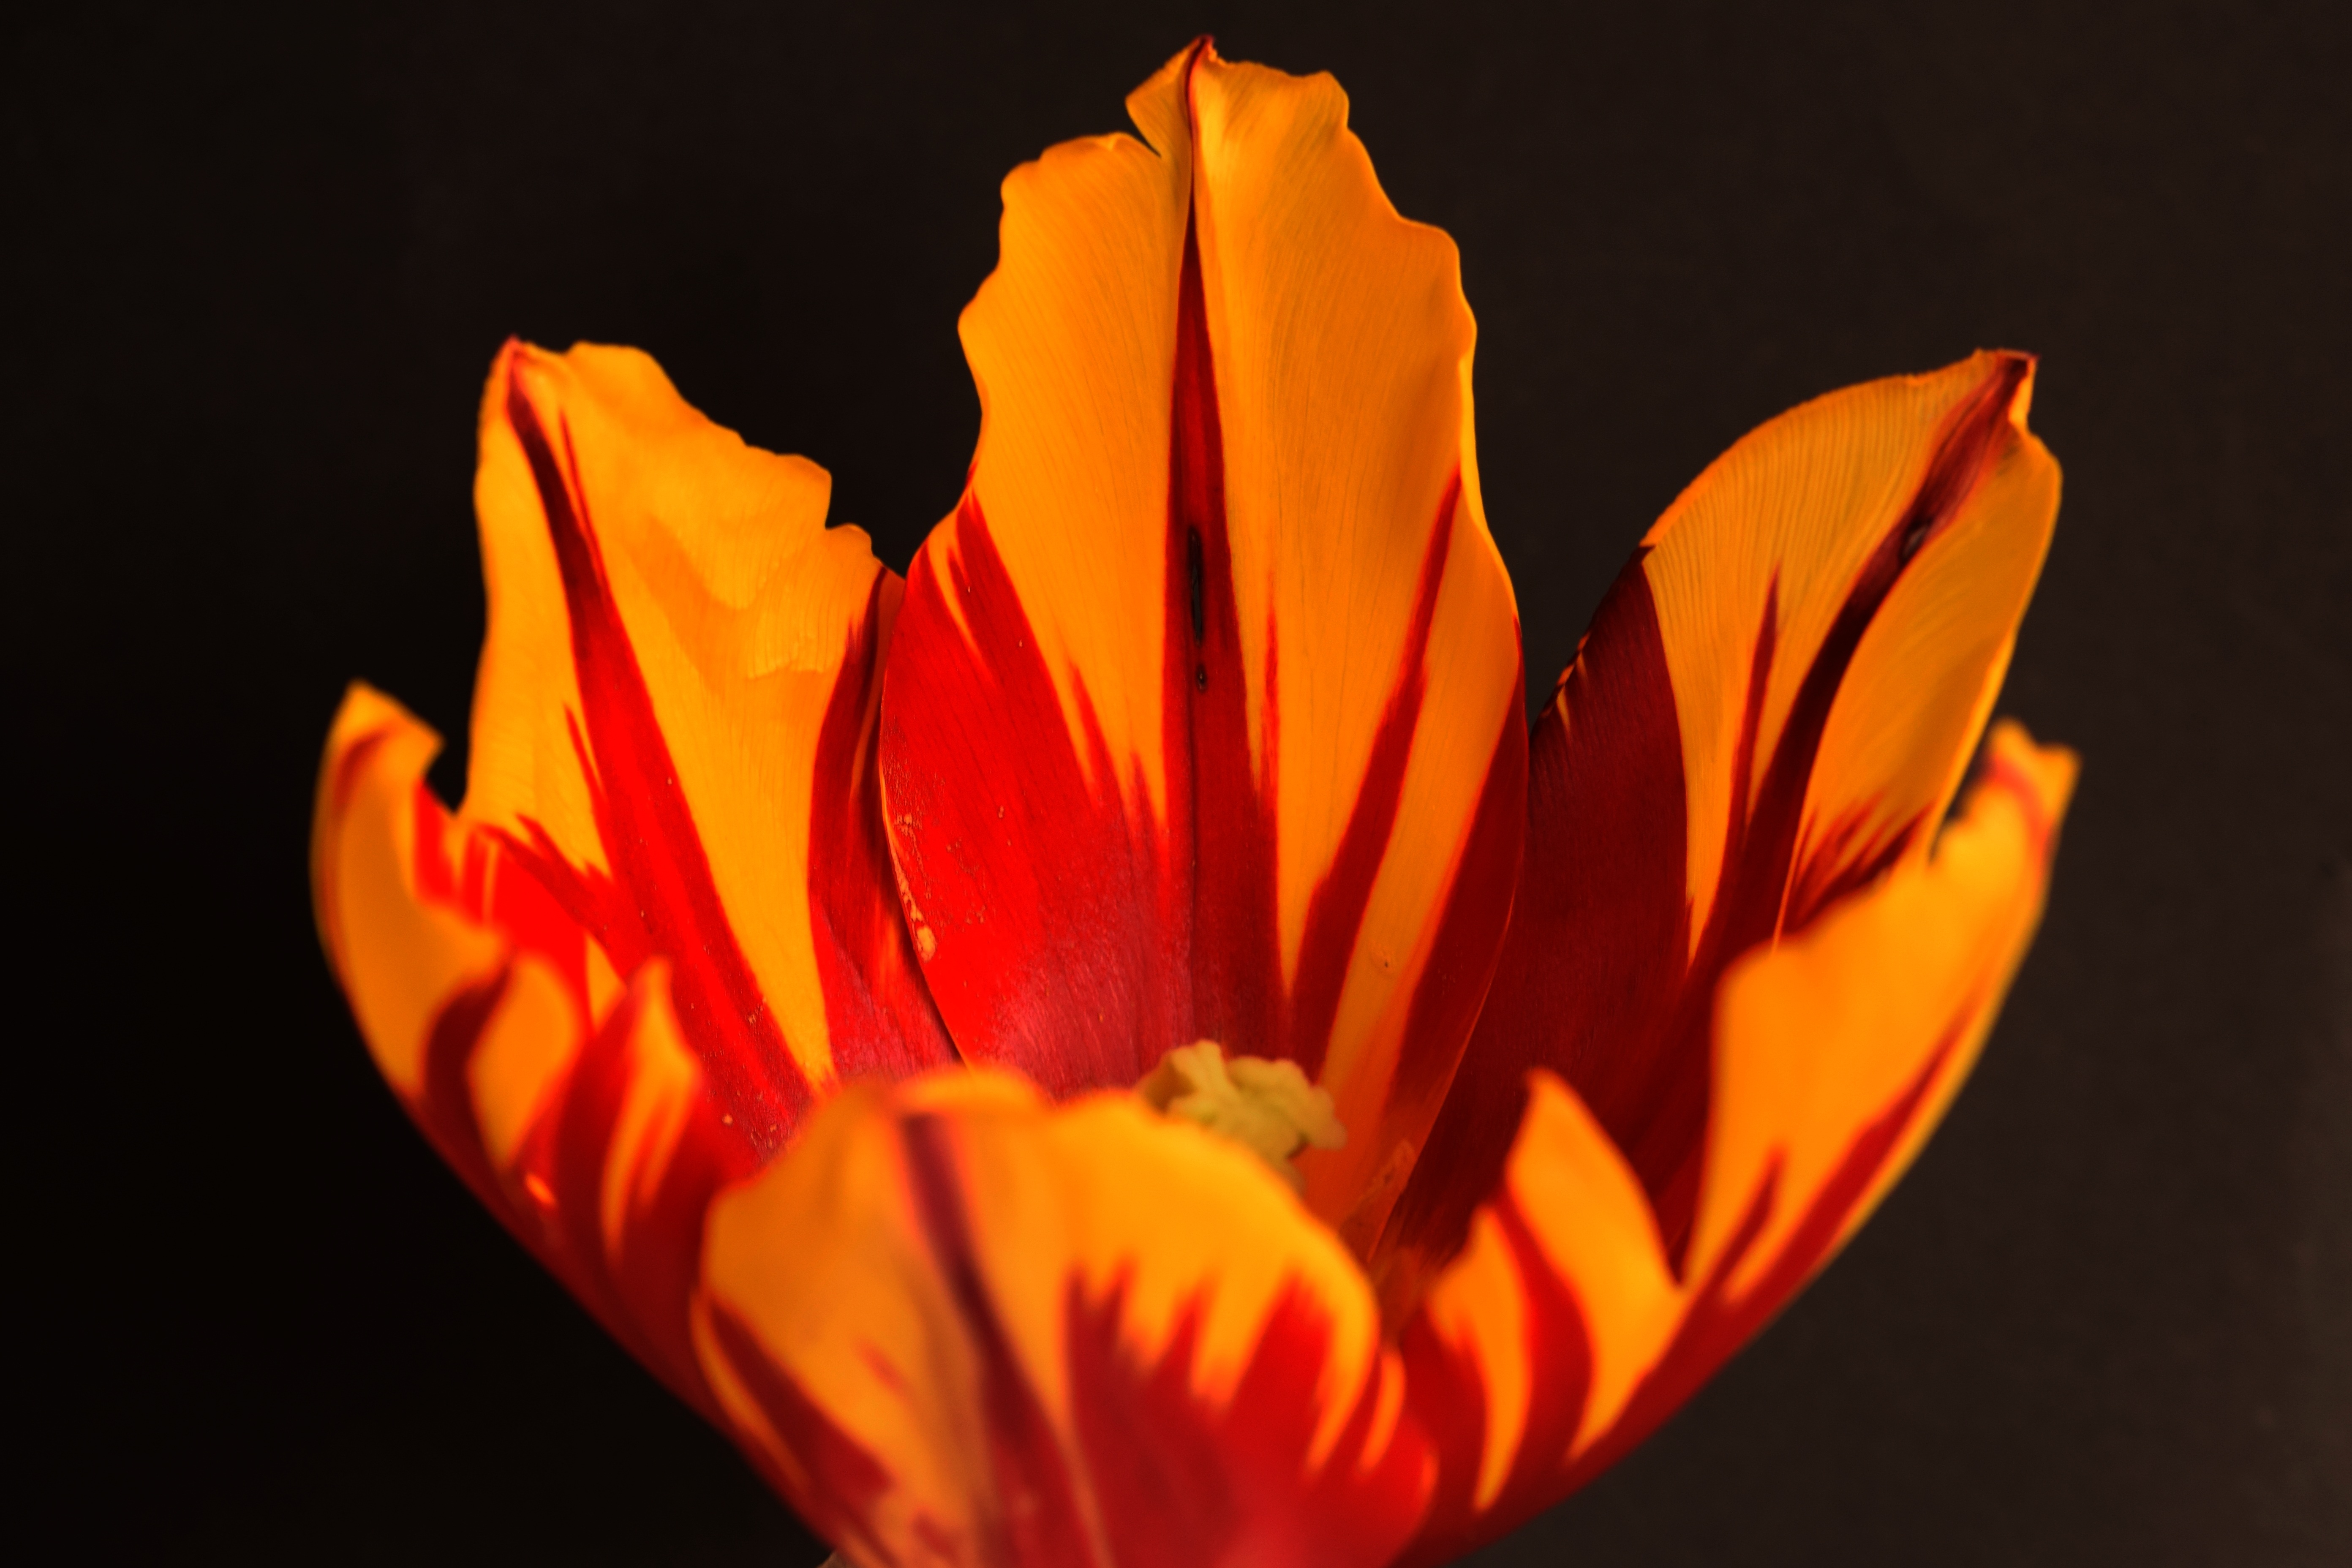
blossom, plant, leaf, flower, petal, bloom, tulip, red, color, macro, yellow, close, flora, yellow flower, close up, macro photography, flowering plant, plant stem, land plant